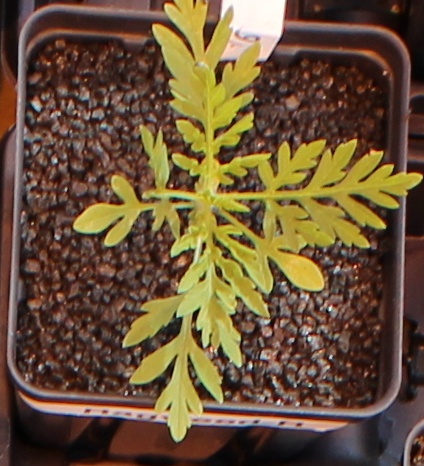
Label: Ragweed